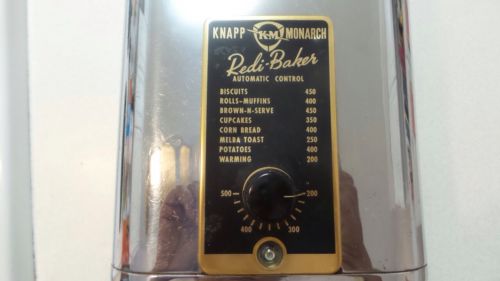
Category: toaster